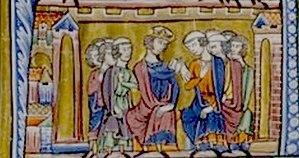
Jean II Comnène et Raymond de Poitiers